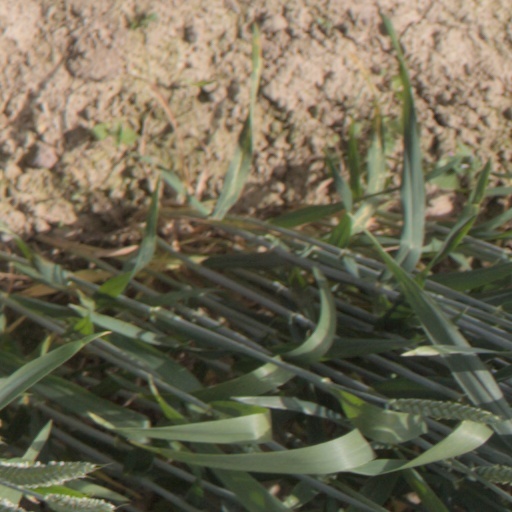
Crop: wheat